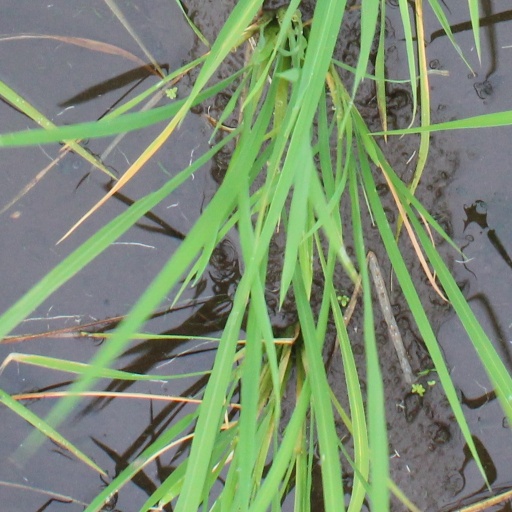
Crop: rice